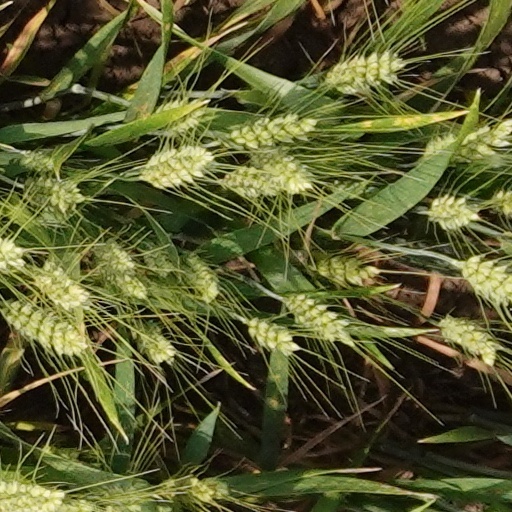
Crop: wheat